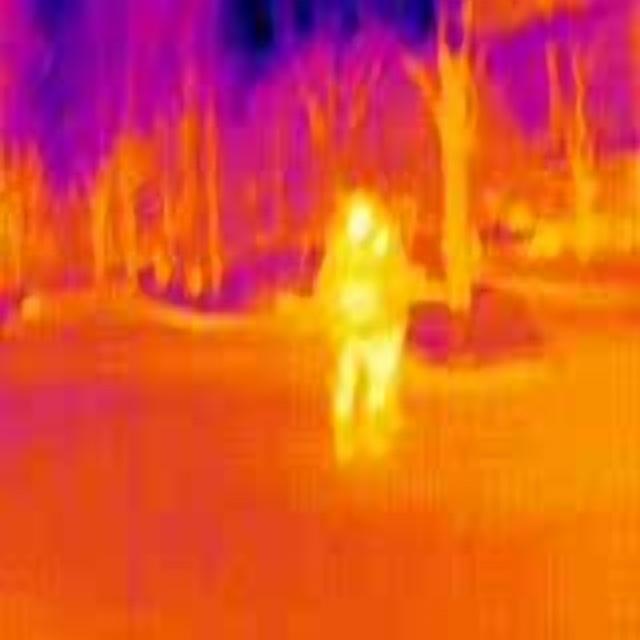
Detected objects:
label: person
label: person